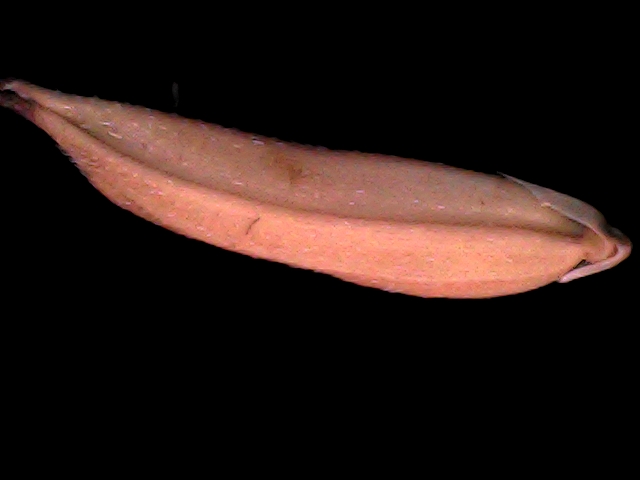
Rice variety: BD70